Bratislava Transport Museum

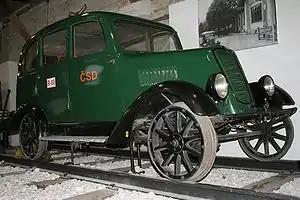
A Tatra 15 vehicle at the museum

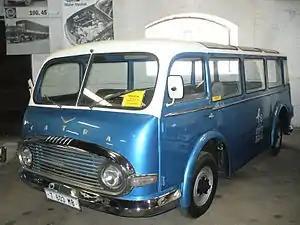
A Tatra 603 vehicle at the museum

Bratislava Transport Museum ("Múzeum dopravy Bratislava") is a transport museum in Bratislava, Slovakia. It is a branch of the Slovak Technical Museum in Košice, is situated on the site of the first steam-railway station in Bratislava on Šancová Street, near the current main railway station in central Bratislava. It opened on June 24, 1999.